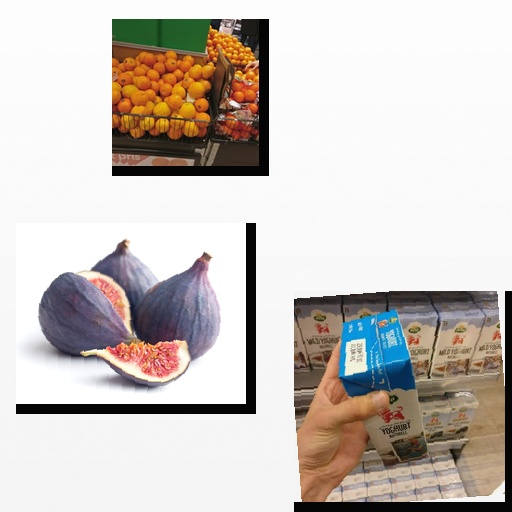
Food items: orange, fig, natural_yogurt